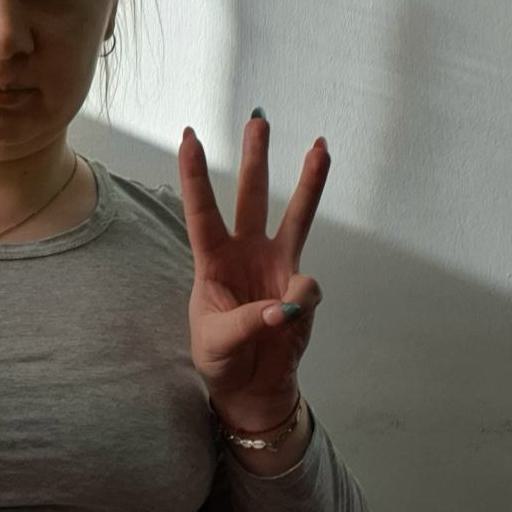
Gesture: three